Weverton, Maryland

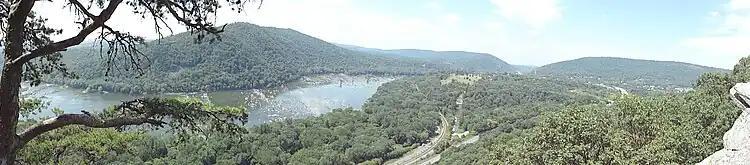

Founded in the 1820s, Weverton was a speculative venture intended to be a mill town to use the waterpower of the Potomac and transportation provided by the Chesapeake and Ohio Canal. The community was the creation of Caspar Wever, a chief construction engineer for the Baltimore and Ohio Railroad and a specialist in masonry arch bridges, some of which are still in use. Later on, speculative land sales collapsed and floods washed out a file-making factory and other businesses.